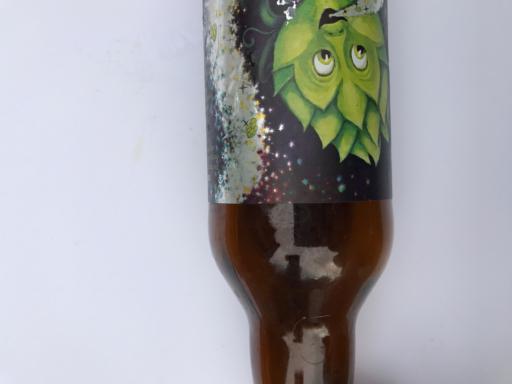
Waste category: glass